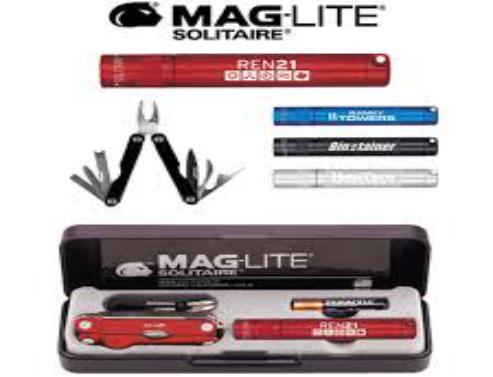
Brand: maglite
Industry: Necessities